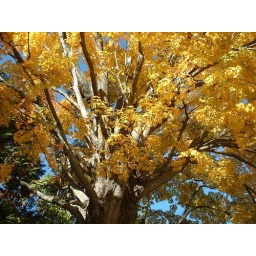
A yellow tree I saw walking to the library in Newton.